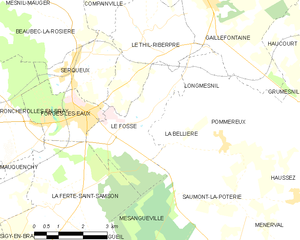
Carte des communes françaises Le Fossé